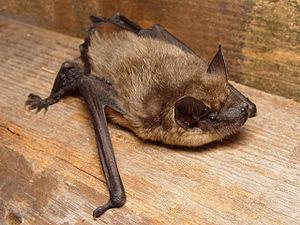
Voici la liste des espèces mammifères signalées en Chine. Il y a 495 espèces de mammifères en Chine, dont 13 sont en danger critique d'extinction, 24 sont en danger, 47 sont vulnérables, et 7 sont quasi menacées. Trois des espèces listées pour la Chine sont considérées comme éteintes.
La Sérotine commune est une espèce de chauves-souris appartenant à la famille des Vespertilionidae.
Cette liste commentée recense la mammalofaune au Danemark. Elle répertorie les espèces de mammifères danois actuels et celles qui ont été récemment classifiées comme éteintes. Cette liste comporte 106 espèces réparties en dix ordres et 32 familles, dont une est « en danger critique d'extinction », cinq sont « en danger », quatre sont « vulnérables », huit sont « quasi menacées » et huit autres ont des « données insuffisantes » pour être classées.
Eptesicus est un genre de chauves-souris appelées sérotines en français.
Cette liste commentée recense la mammalofaune à Jersey. Elle répertorie les espèces de mammifères jersiais actuels et celles qui ont été récemment classifiées comme éteintes. Cette liste comporte 37 espèces réparties en sept ordres et quinze familles, dont une est « quasi menacée » et quatre ont des « données insuffisantes » pour être classées.